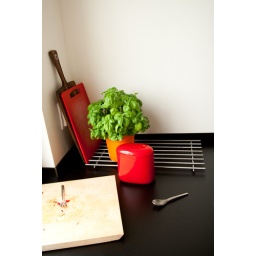
Spots of red in the kitchen